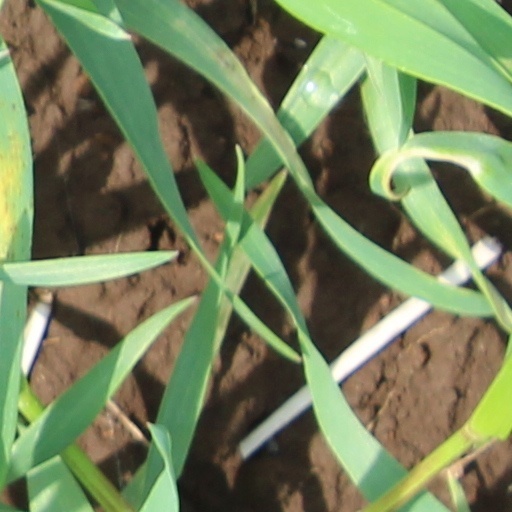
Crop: wheat